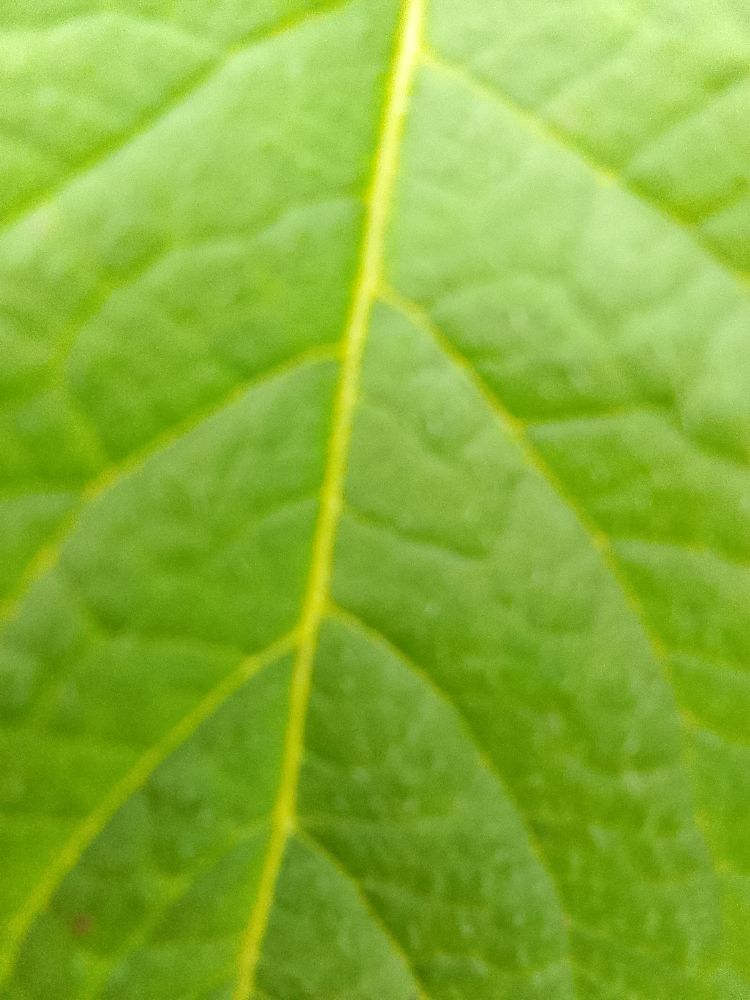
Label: Healthy